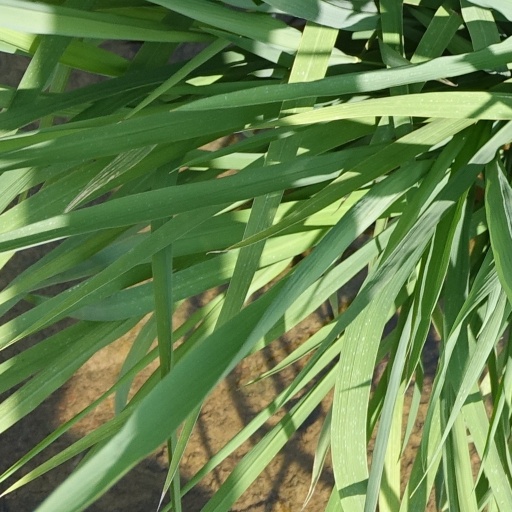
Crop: rice